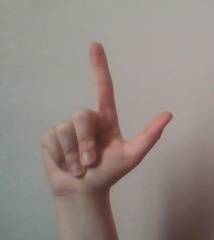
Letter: laam